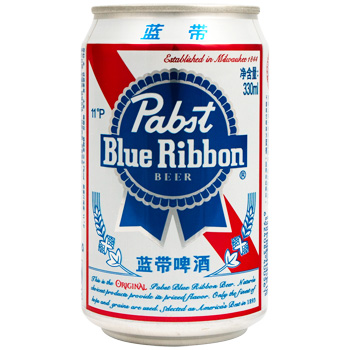
Label: metal